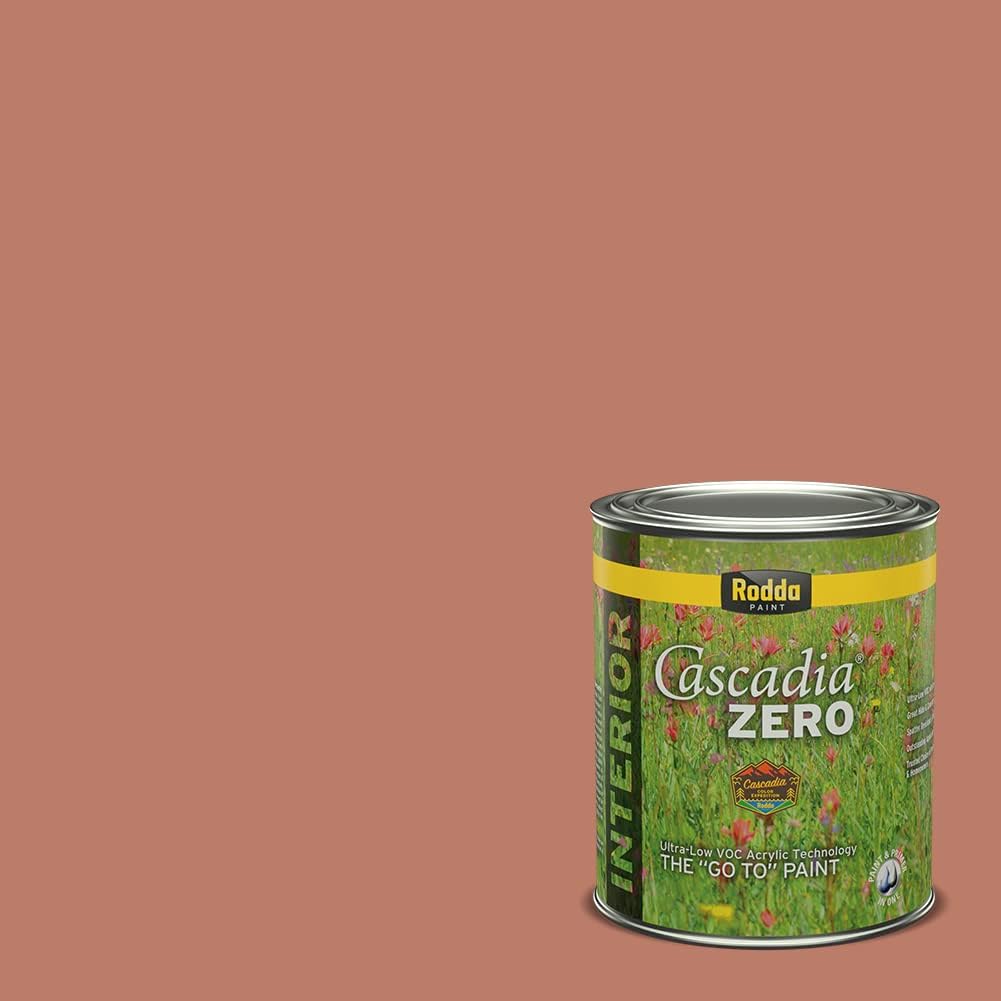
Rodda Paint CASCADIA XL Exterior Velvet Paint & Primer in One, Quart, Terracotta
Category: Tools & Home Improvement
Rodda Paint Company’s Cascadia line of designer colors are comprised of unique colors born from the majestic landscapes of the Northwest, from Puget Sound to the Rocky Mountains! Rodda Paint Company has a team of highly trained paint color experts, working in Rodda Paint Company’s color lab in Portland, OR who go the extra mile to get colors from the most exceptional locations in the Northwest and pair the color discoveries into nature inspired, timeless color palettes. The Cascadia Color Team embarks on frequent expeditions into the great outdoors, from Puget Sound to the Rocky Mountains, to bring colors sparked from the Northwest region into homes and offices. Architects, Interior Designers, Professional Decorators and Painters specify these colors for residential and commercial projects for both performance and style. These colors are designed to work with existing or new furniture and accessories to provide new or repaint projects with a lasting style. Color inspiration is everywhere! It’s Rodda Paint Company’s goal to make it easy for customers to choose interior and exterior colors for their projects - the possibilities are endless! Inspiration is brewing! Who knows where the Cascadia Color Expedition Team will find creativity next.
Features: ALL SEASON PAINT & PRIMER-IN-ONE: Cascadia XL is a 100% Acrylic Latex Paint & Primer-in-One with advanced technology for rain protection and a superior finish | PROFESSIONAL FORMULA: Built for exceptional hide and coverage, durability, moisture tolerance, color retention and an ageless look | DIVERSE COLOR RANGE: Available in a variety of nature inspired and timeless colors, Cascadia XL is available in two sheens and several sizes | VELVET SHEEN: Provides deep color and is non-reflective, washable, cleans easily and masks imperfections | BEST USED ON: Exterior walls, wood, trim, siding, masonry, brick, concrete, stucco, vinyl, pre-painted aluminum siding, and primed metal surfaces like gutters and downspouts